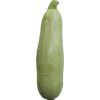
Label: zucchini